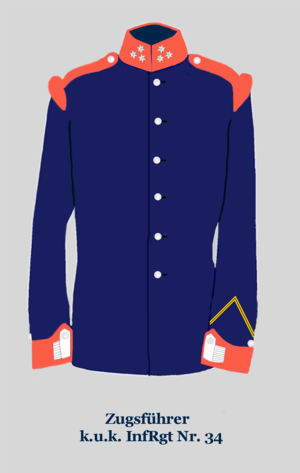
Sergeant du k.u.k. 34e régiment d'infanterie hongroise.(Plus de 3 ans en service)